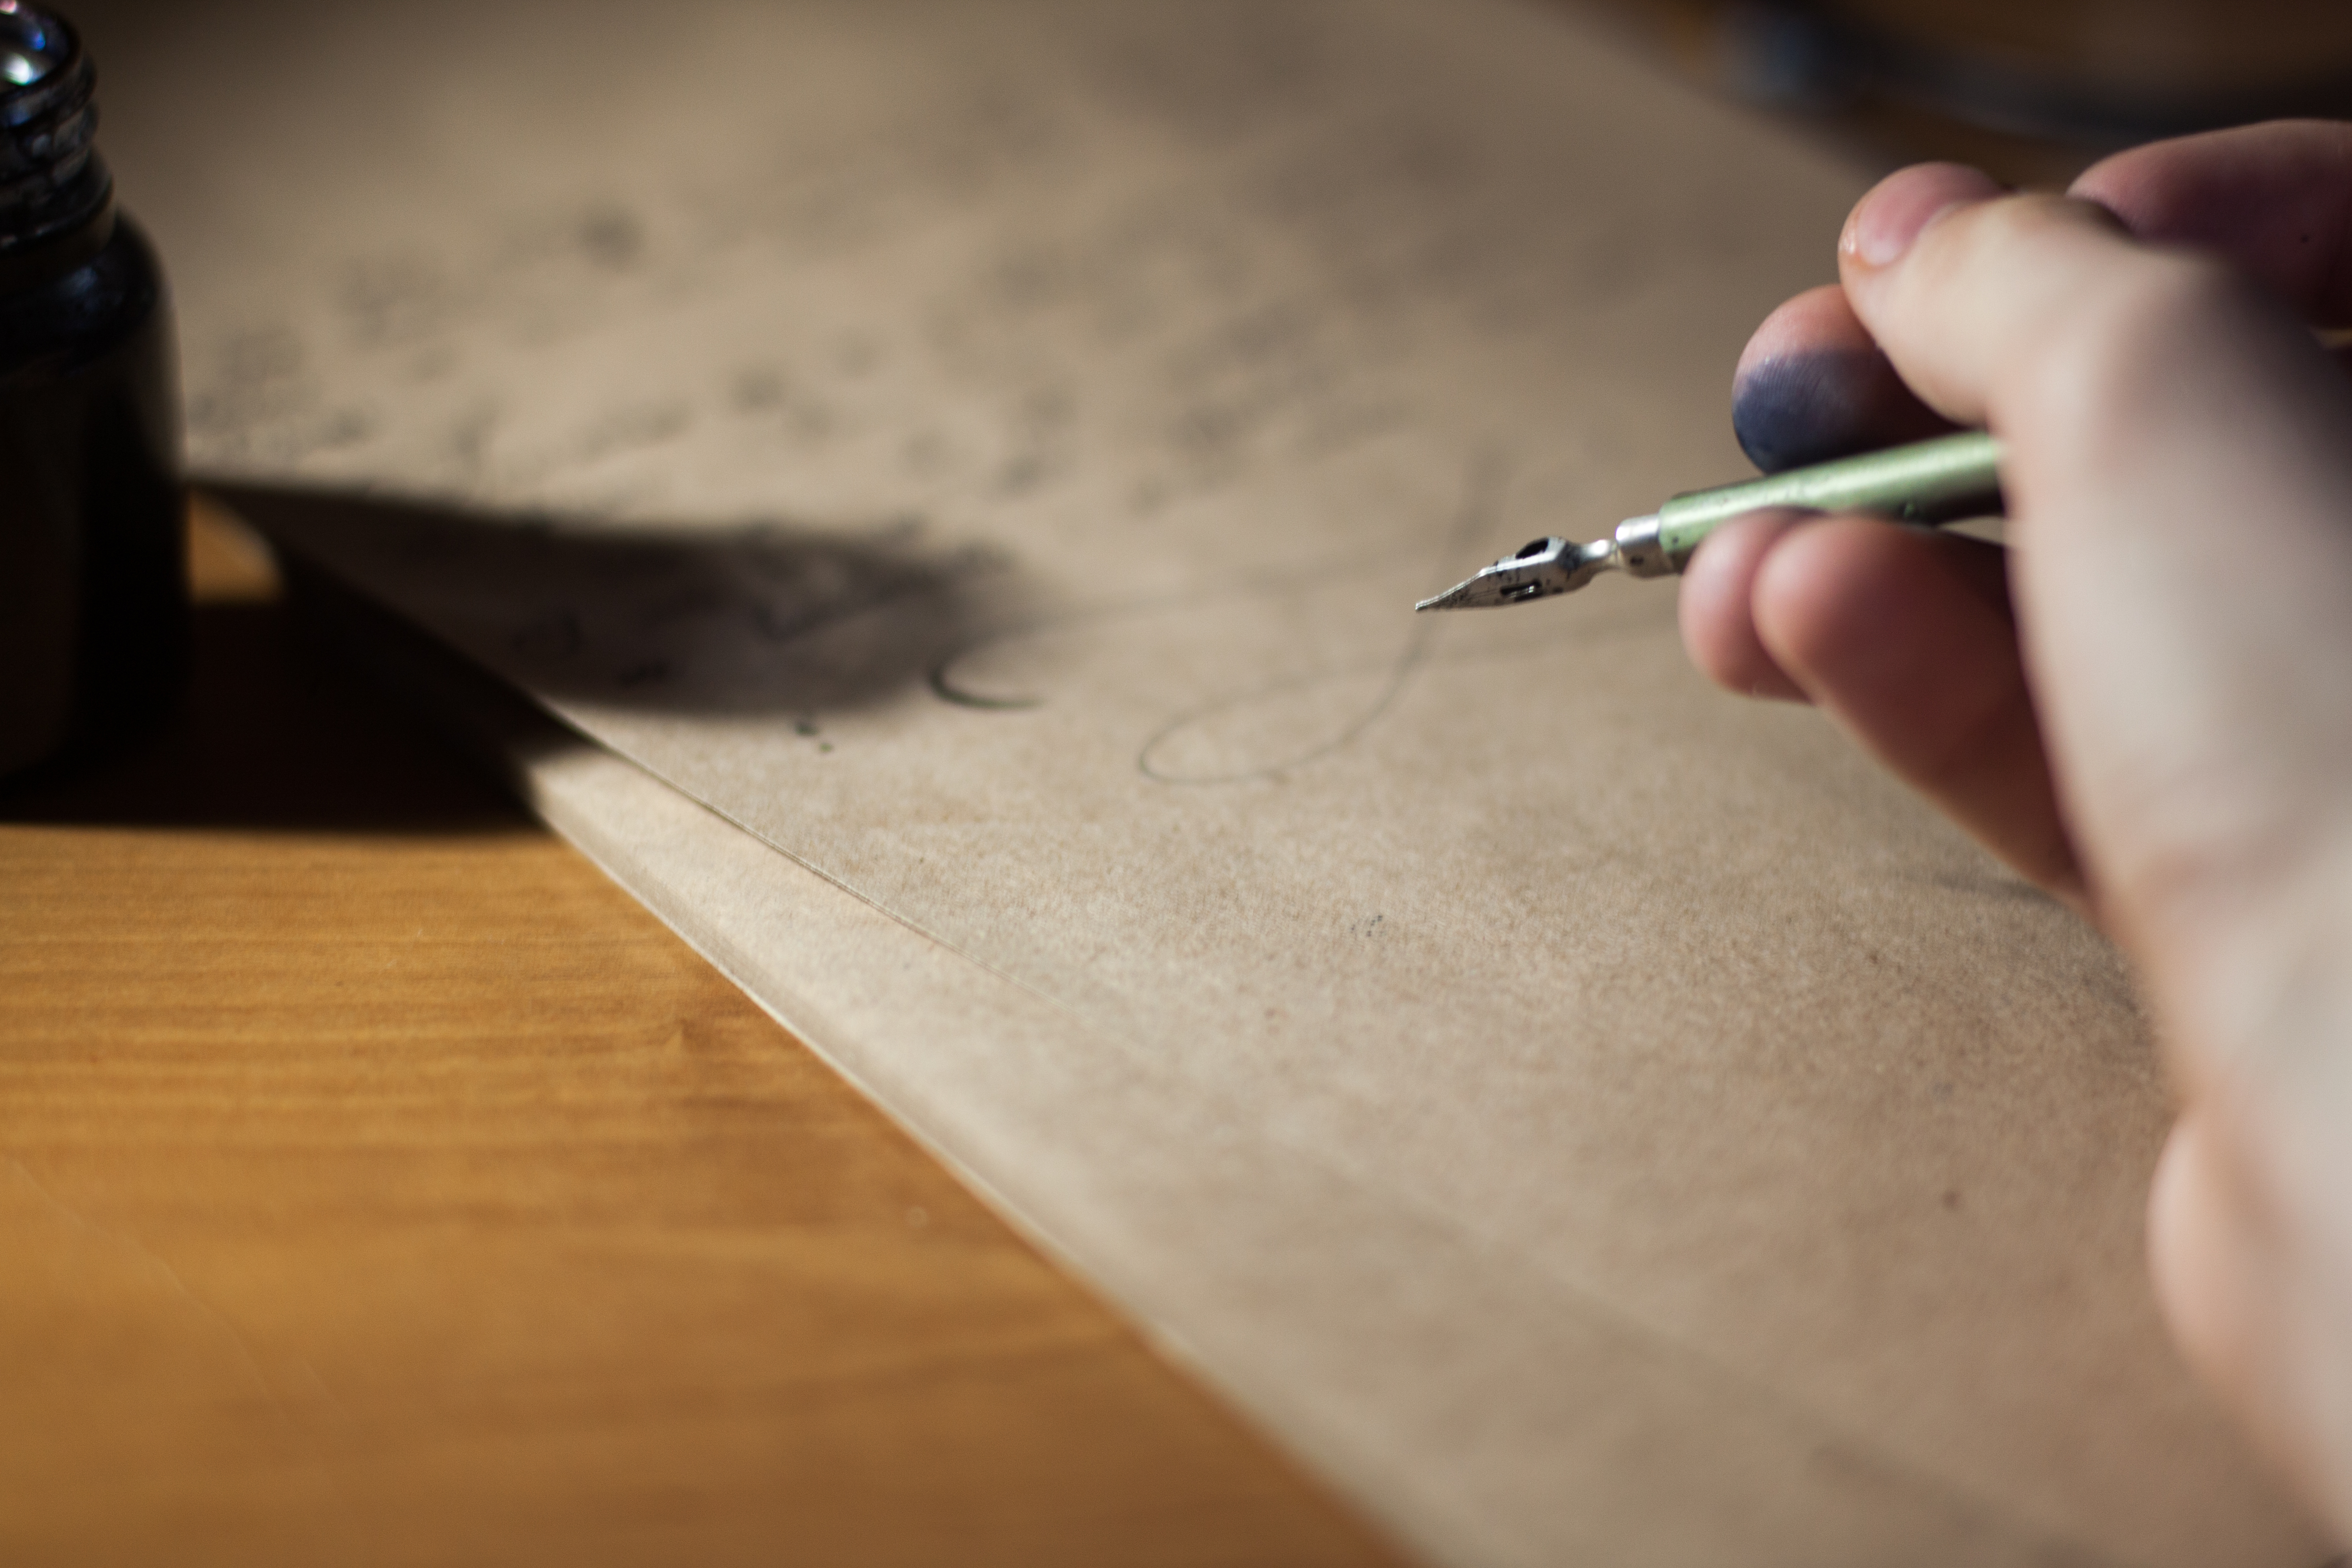
desk, writing, hand, table, blur, wood, vintage, pen, finger, letter, paper, ink, fountain pen, art, drawing, handwriting, composition, calligraphy, document, hand lettering